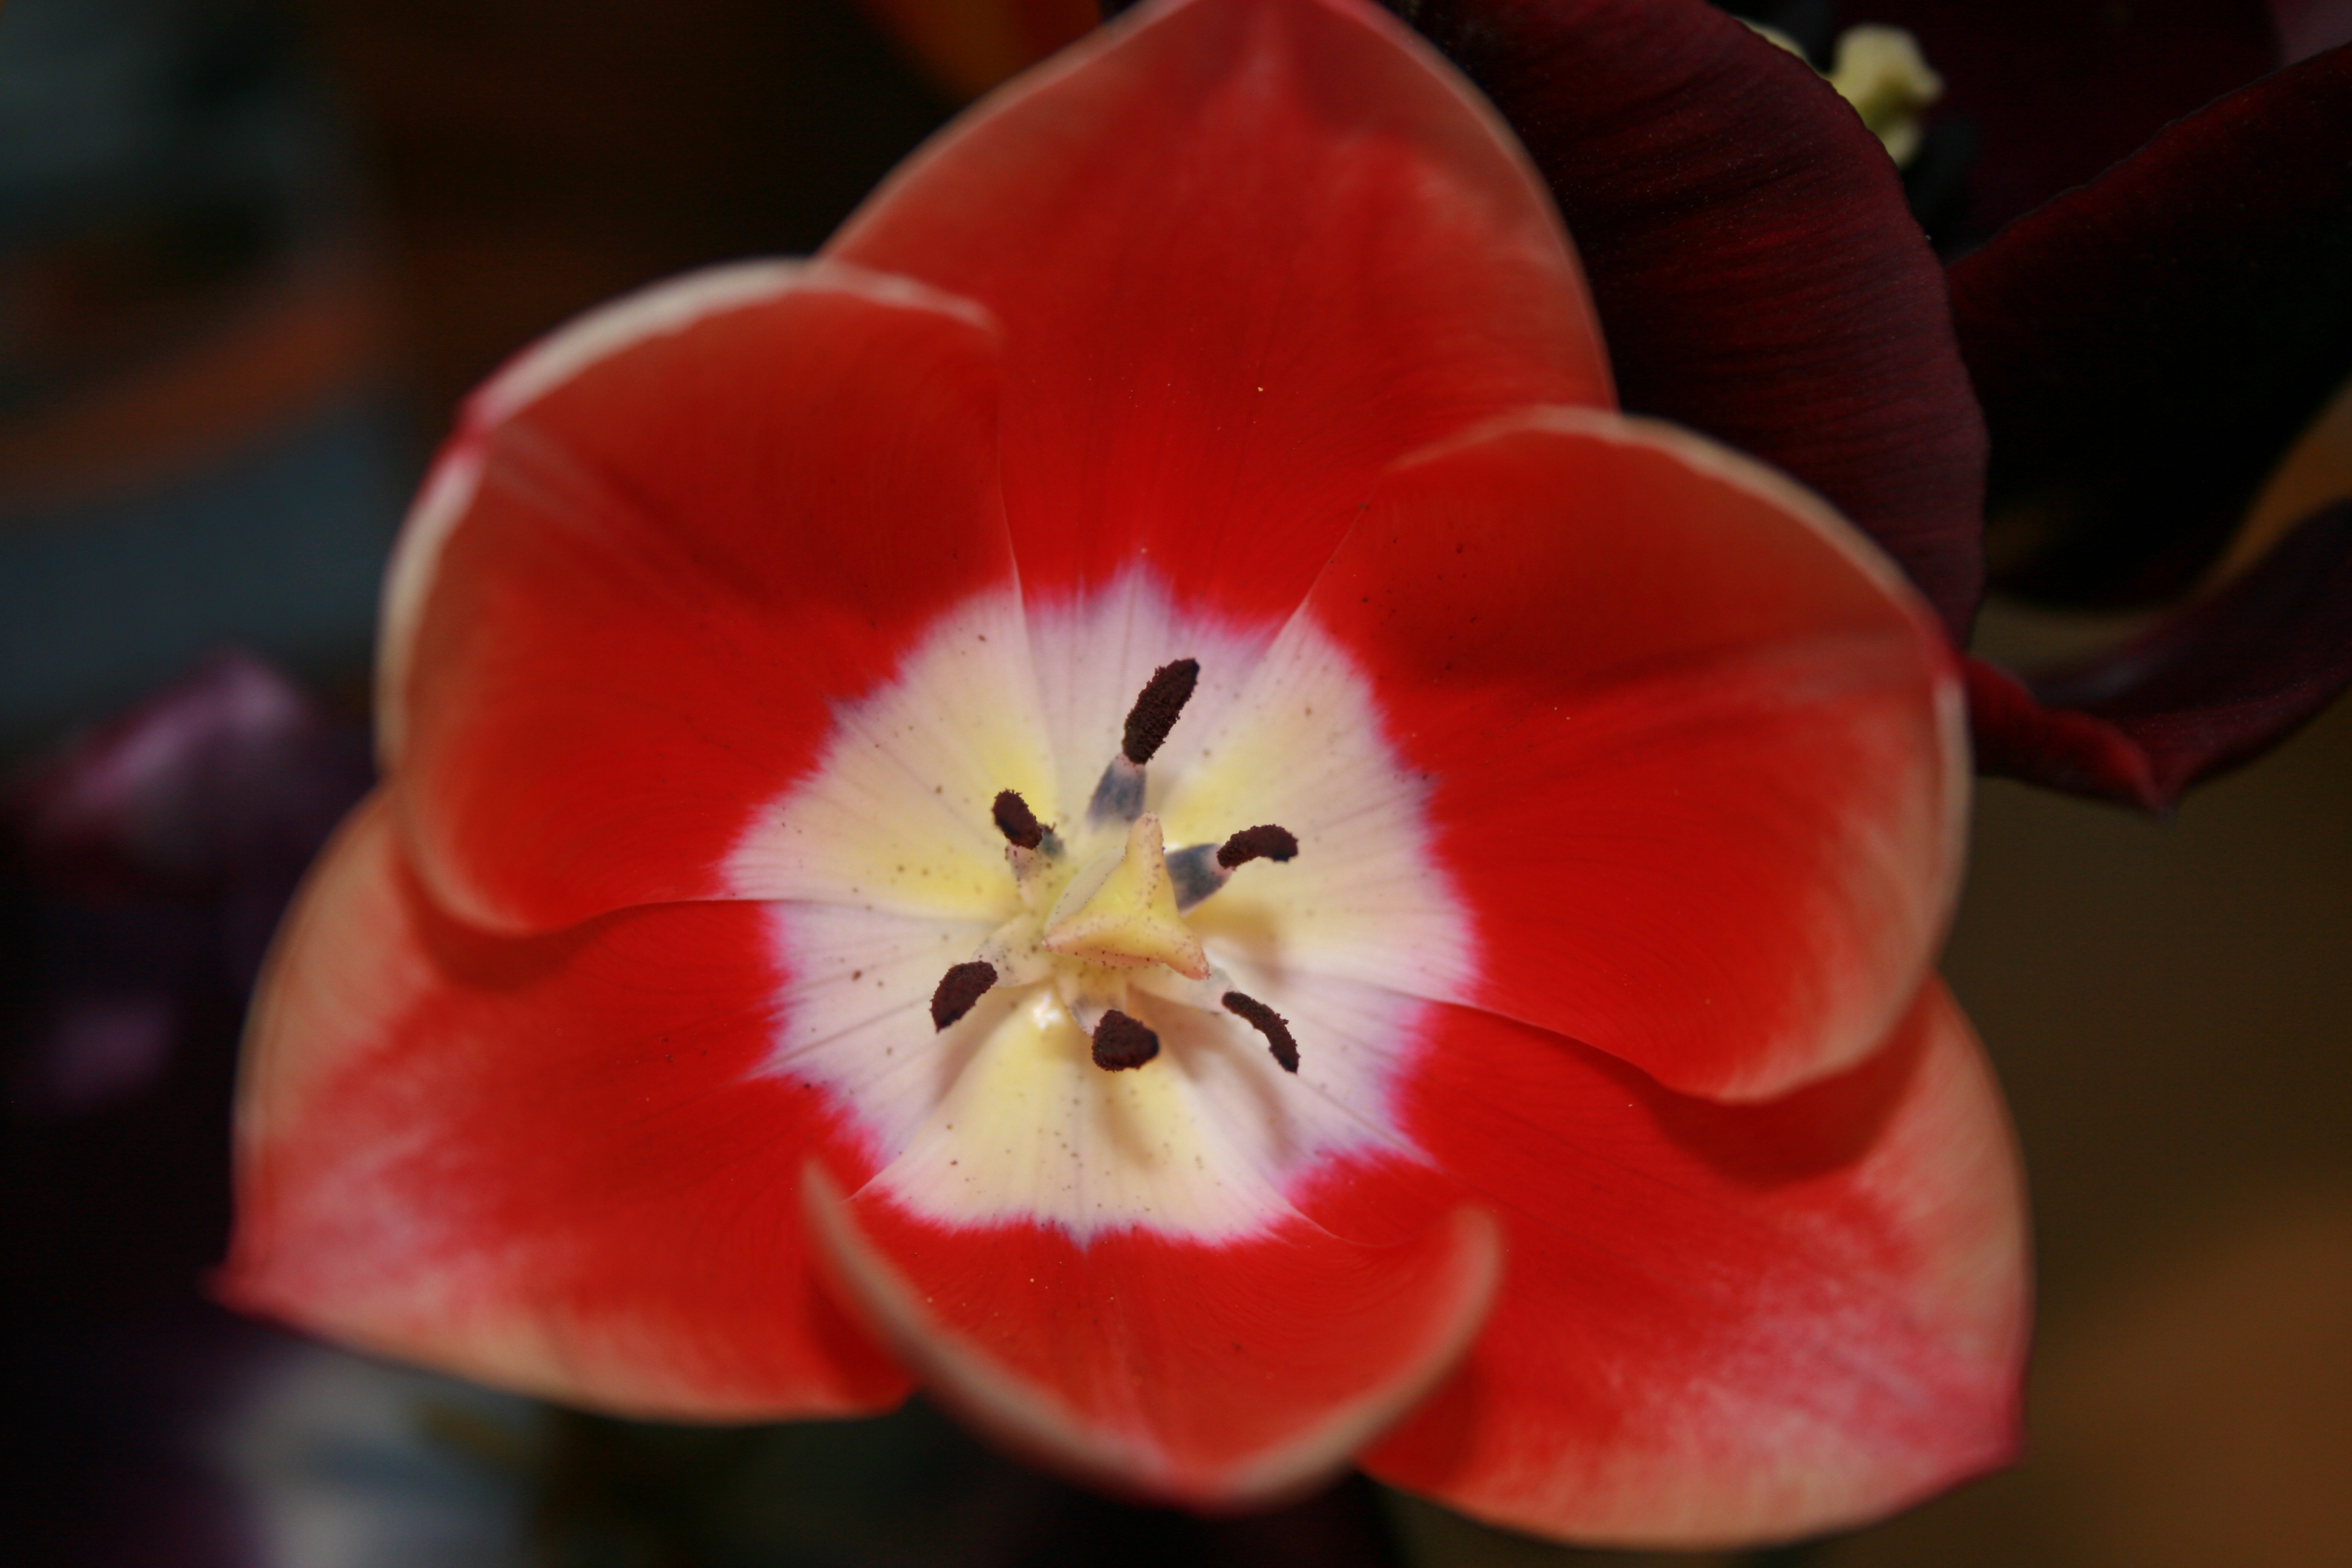
nature, plant, flower, petal, red, flora, close up, macro photography, flowering plant, land plant